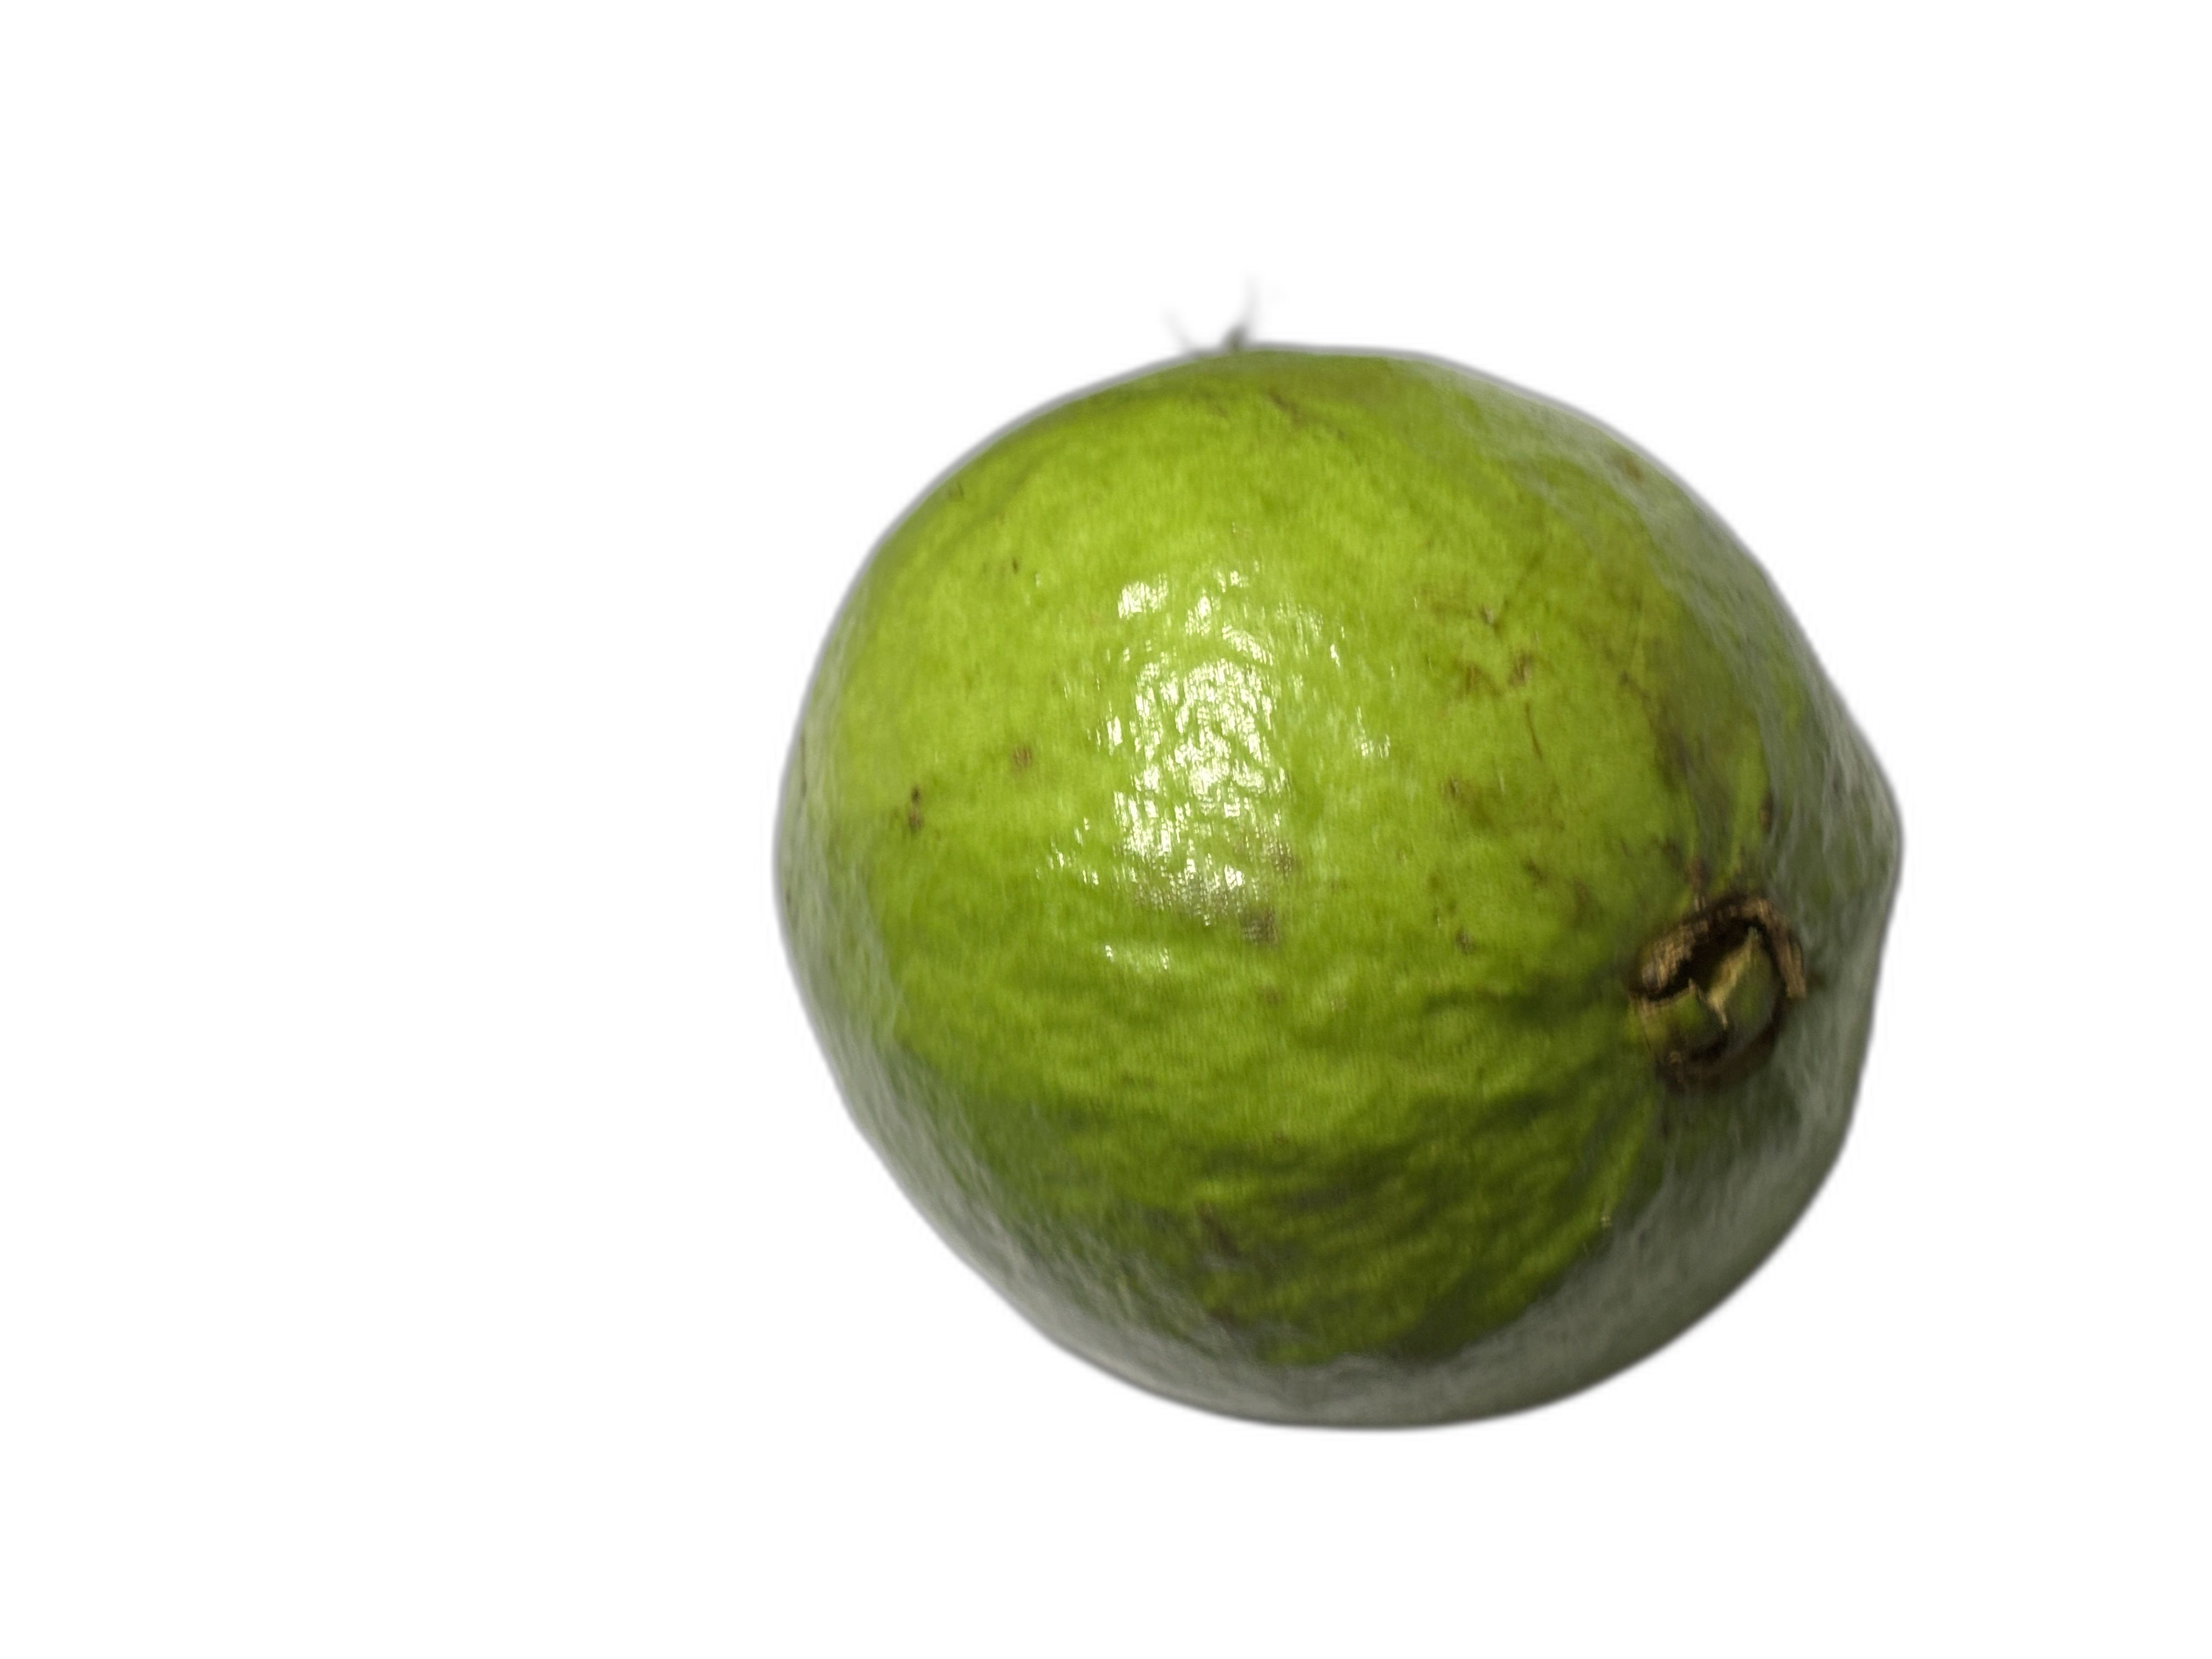
Plant part: fruit
Disease: Healthy